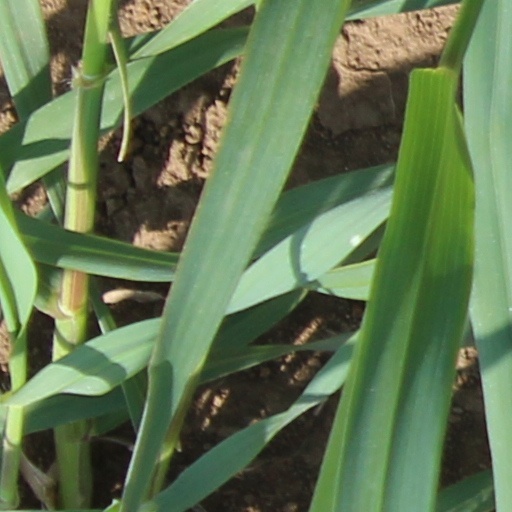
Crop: wheat